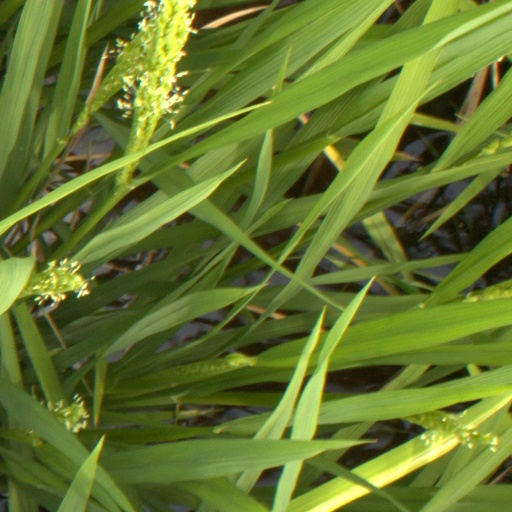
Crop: rice